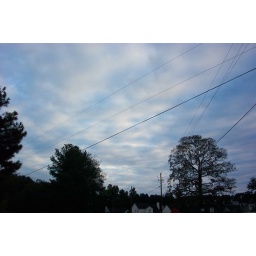
I liked the wires crossing the sky with the trees in silhouette.